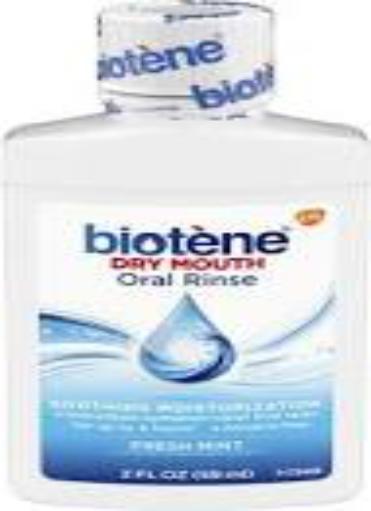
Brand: biotene
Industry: Medical